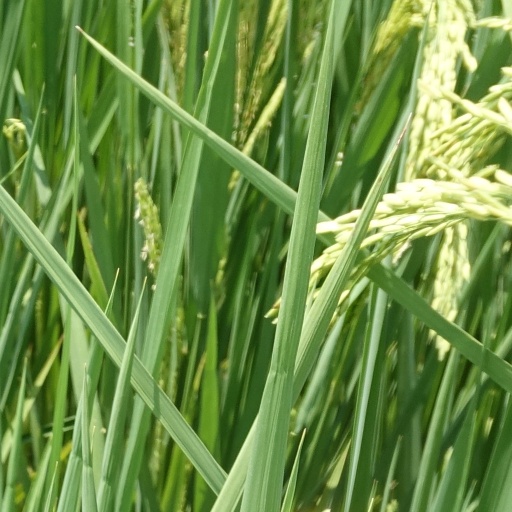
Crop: rice